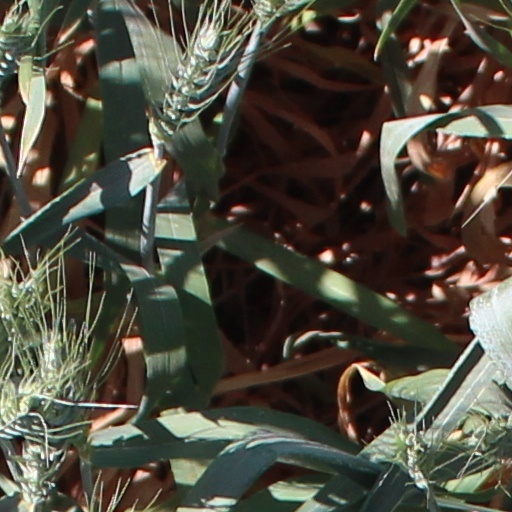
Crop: wheat